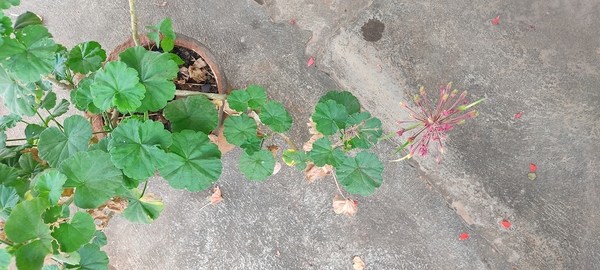
Plant: Geranium